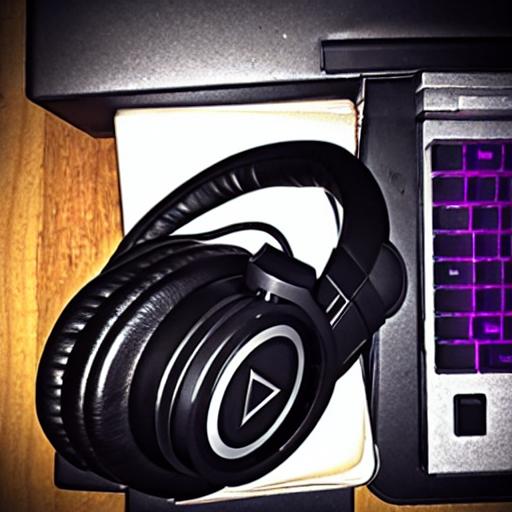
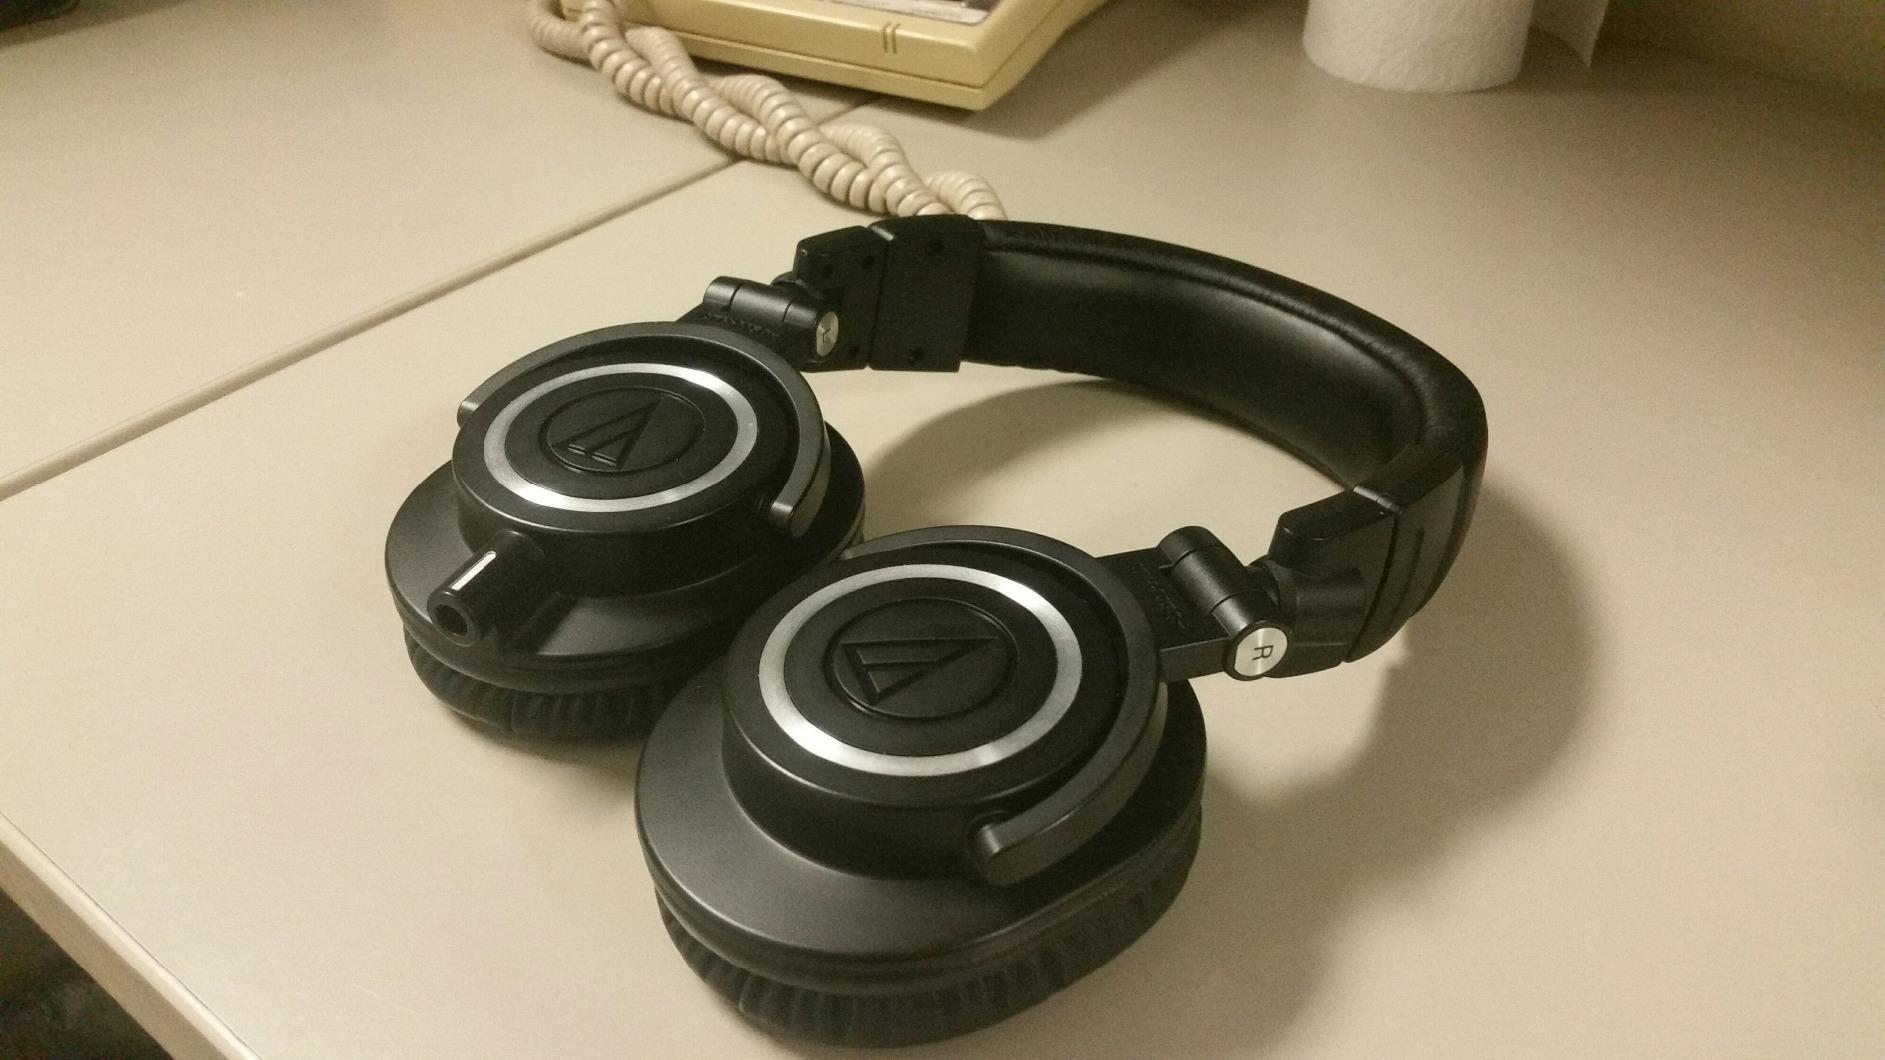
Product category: headphones
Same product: no